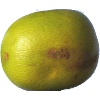
Label: pomelo_sweetie